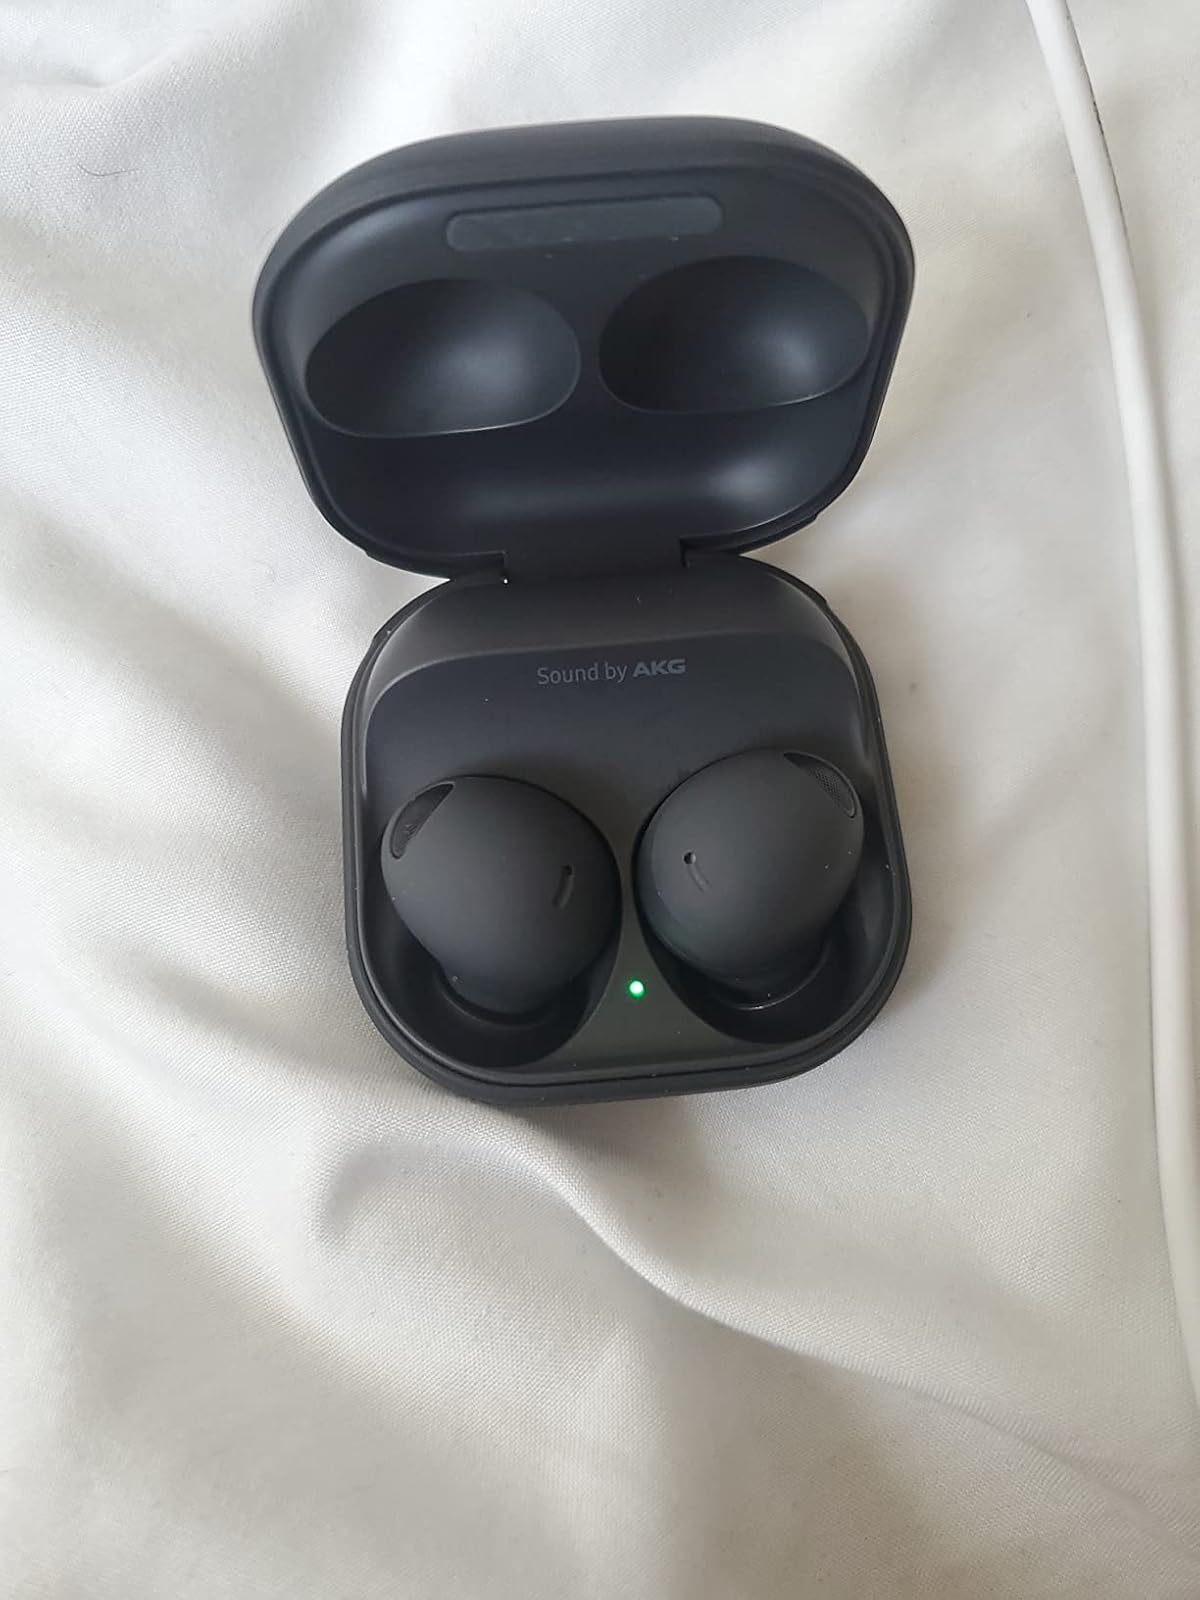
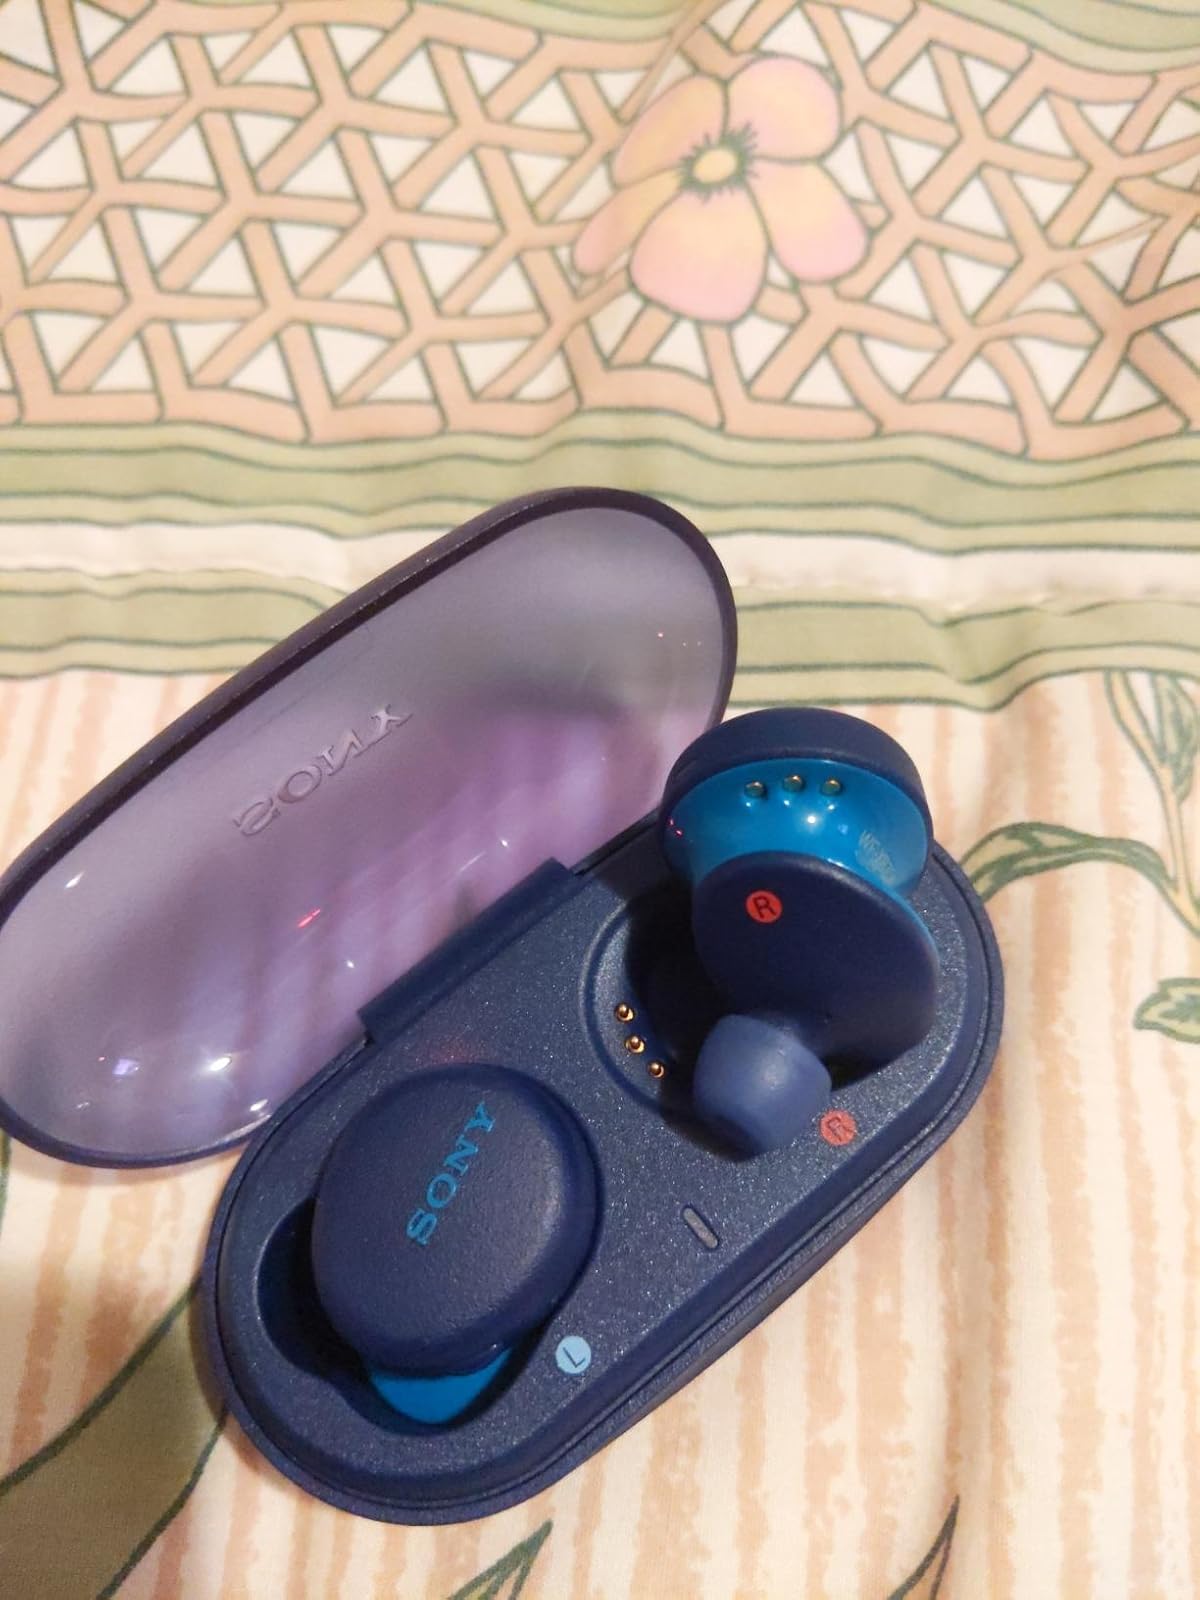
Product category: earbuds
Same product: no